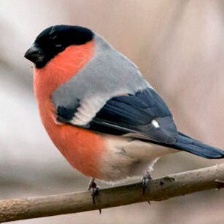
Species: EURASIAN BULLFINCH
Scientific name: PYRRHULA PYRRHULA